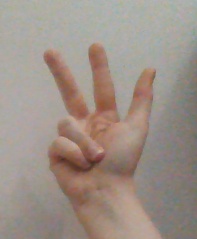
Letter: al